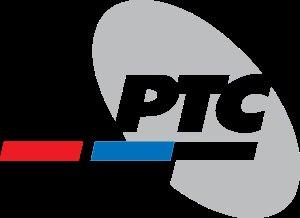
RTS Svet est une chaîne de télévision généraliste publique serbe à diffusion internationale appartenant à la Radio Télévision de Serbie.